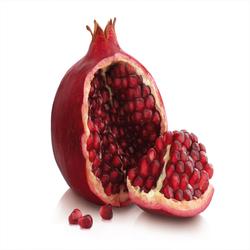
Label: Pomegranate